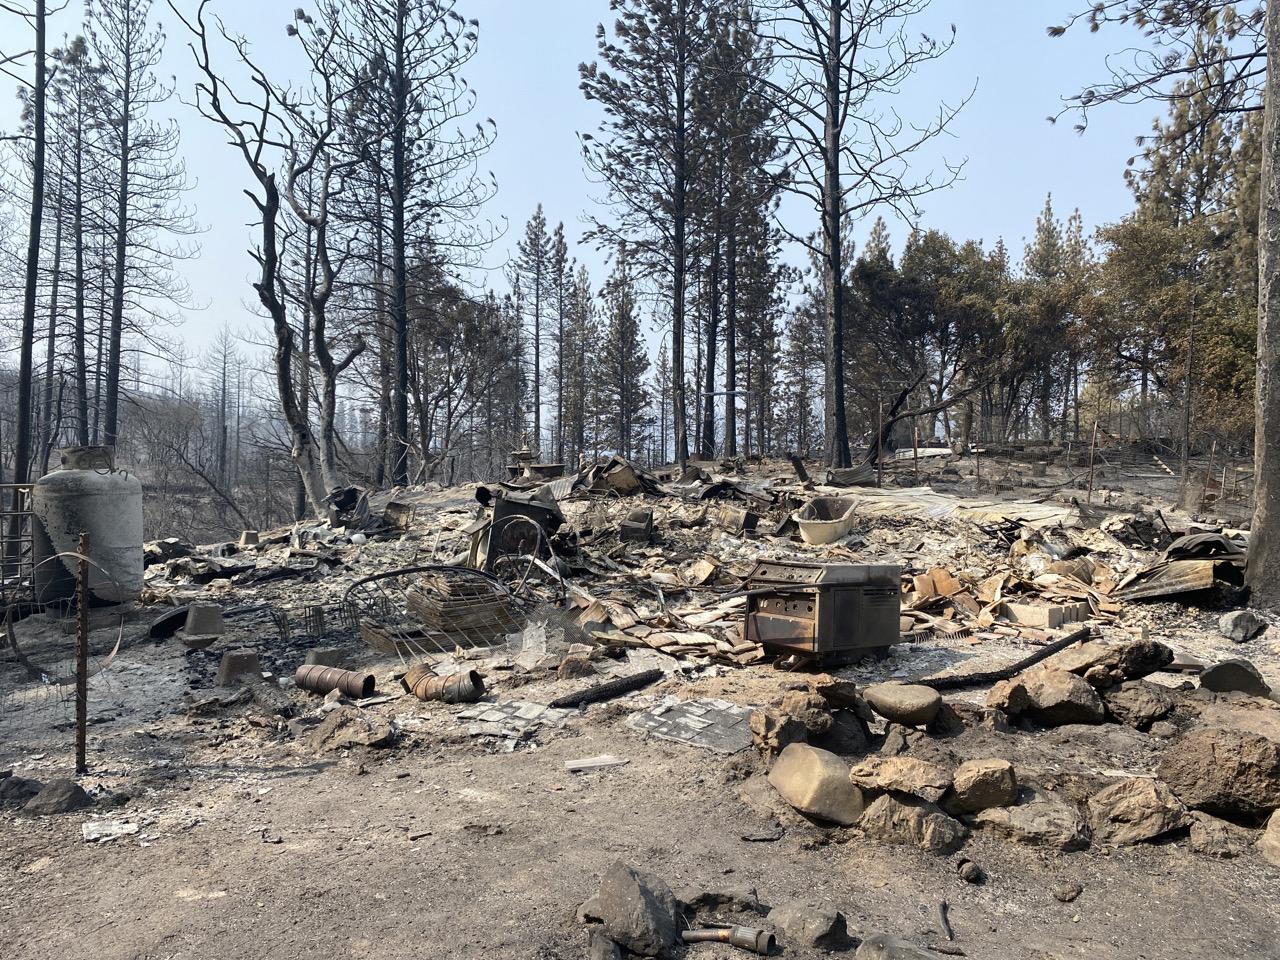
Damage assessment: destroyed